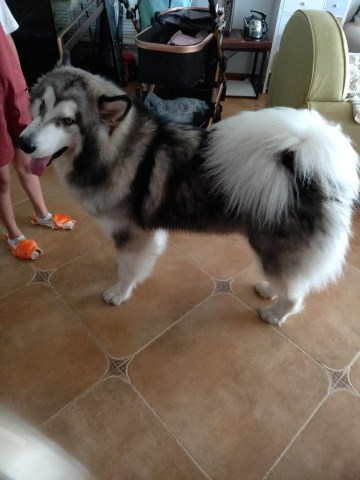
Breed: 1324-n000004-malamute